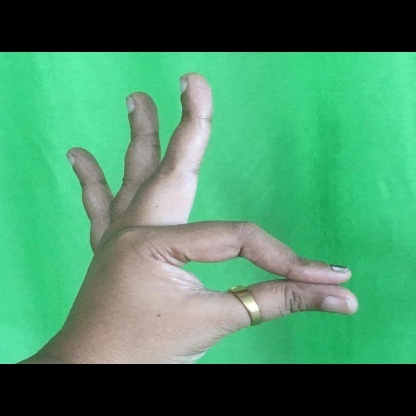
Mudra: Hamsasyam